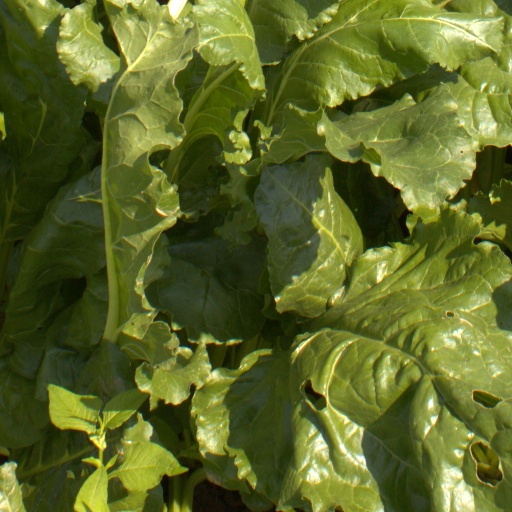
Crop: sugar beet